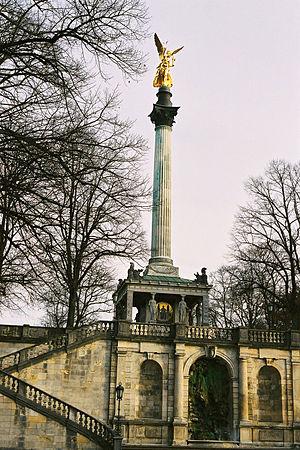
La Prinzregentenstraße ou Rue du Prince Régent est une avenue historique du centre de Munich, capitale de la Bavière.